Chevrolet Nomad

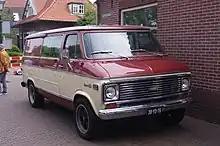
Chevrolet Nomad van

For 1961, Chevrolet redesigned its full-size B-body range, including its station wagon series. Again based on a 119-inch wheelbase, the Nomad was slightly resized, losing two inches of body width and an inch of height.